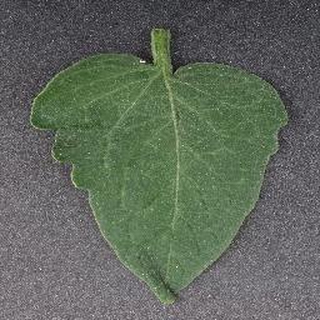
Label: healthy_tomato